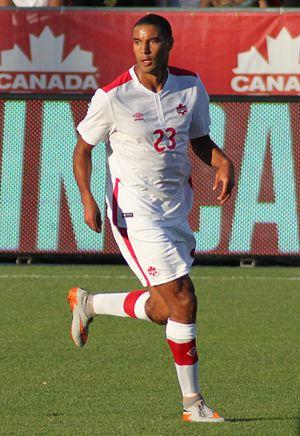
Tesho Akindele, né le 9 mars 1995 à Calgary en Alberta, est un joueur international canadien de soccer. Il joue au poste d'attaquant à Orlando City SC en Major League Soccer.